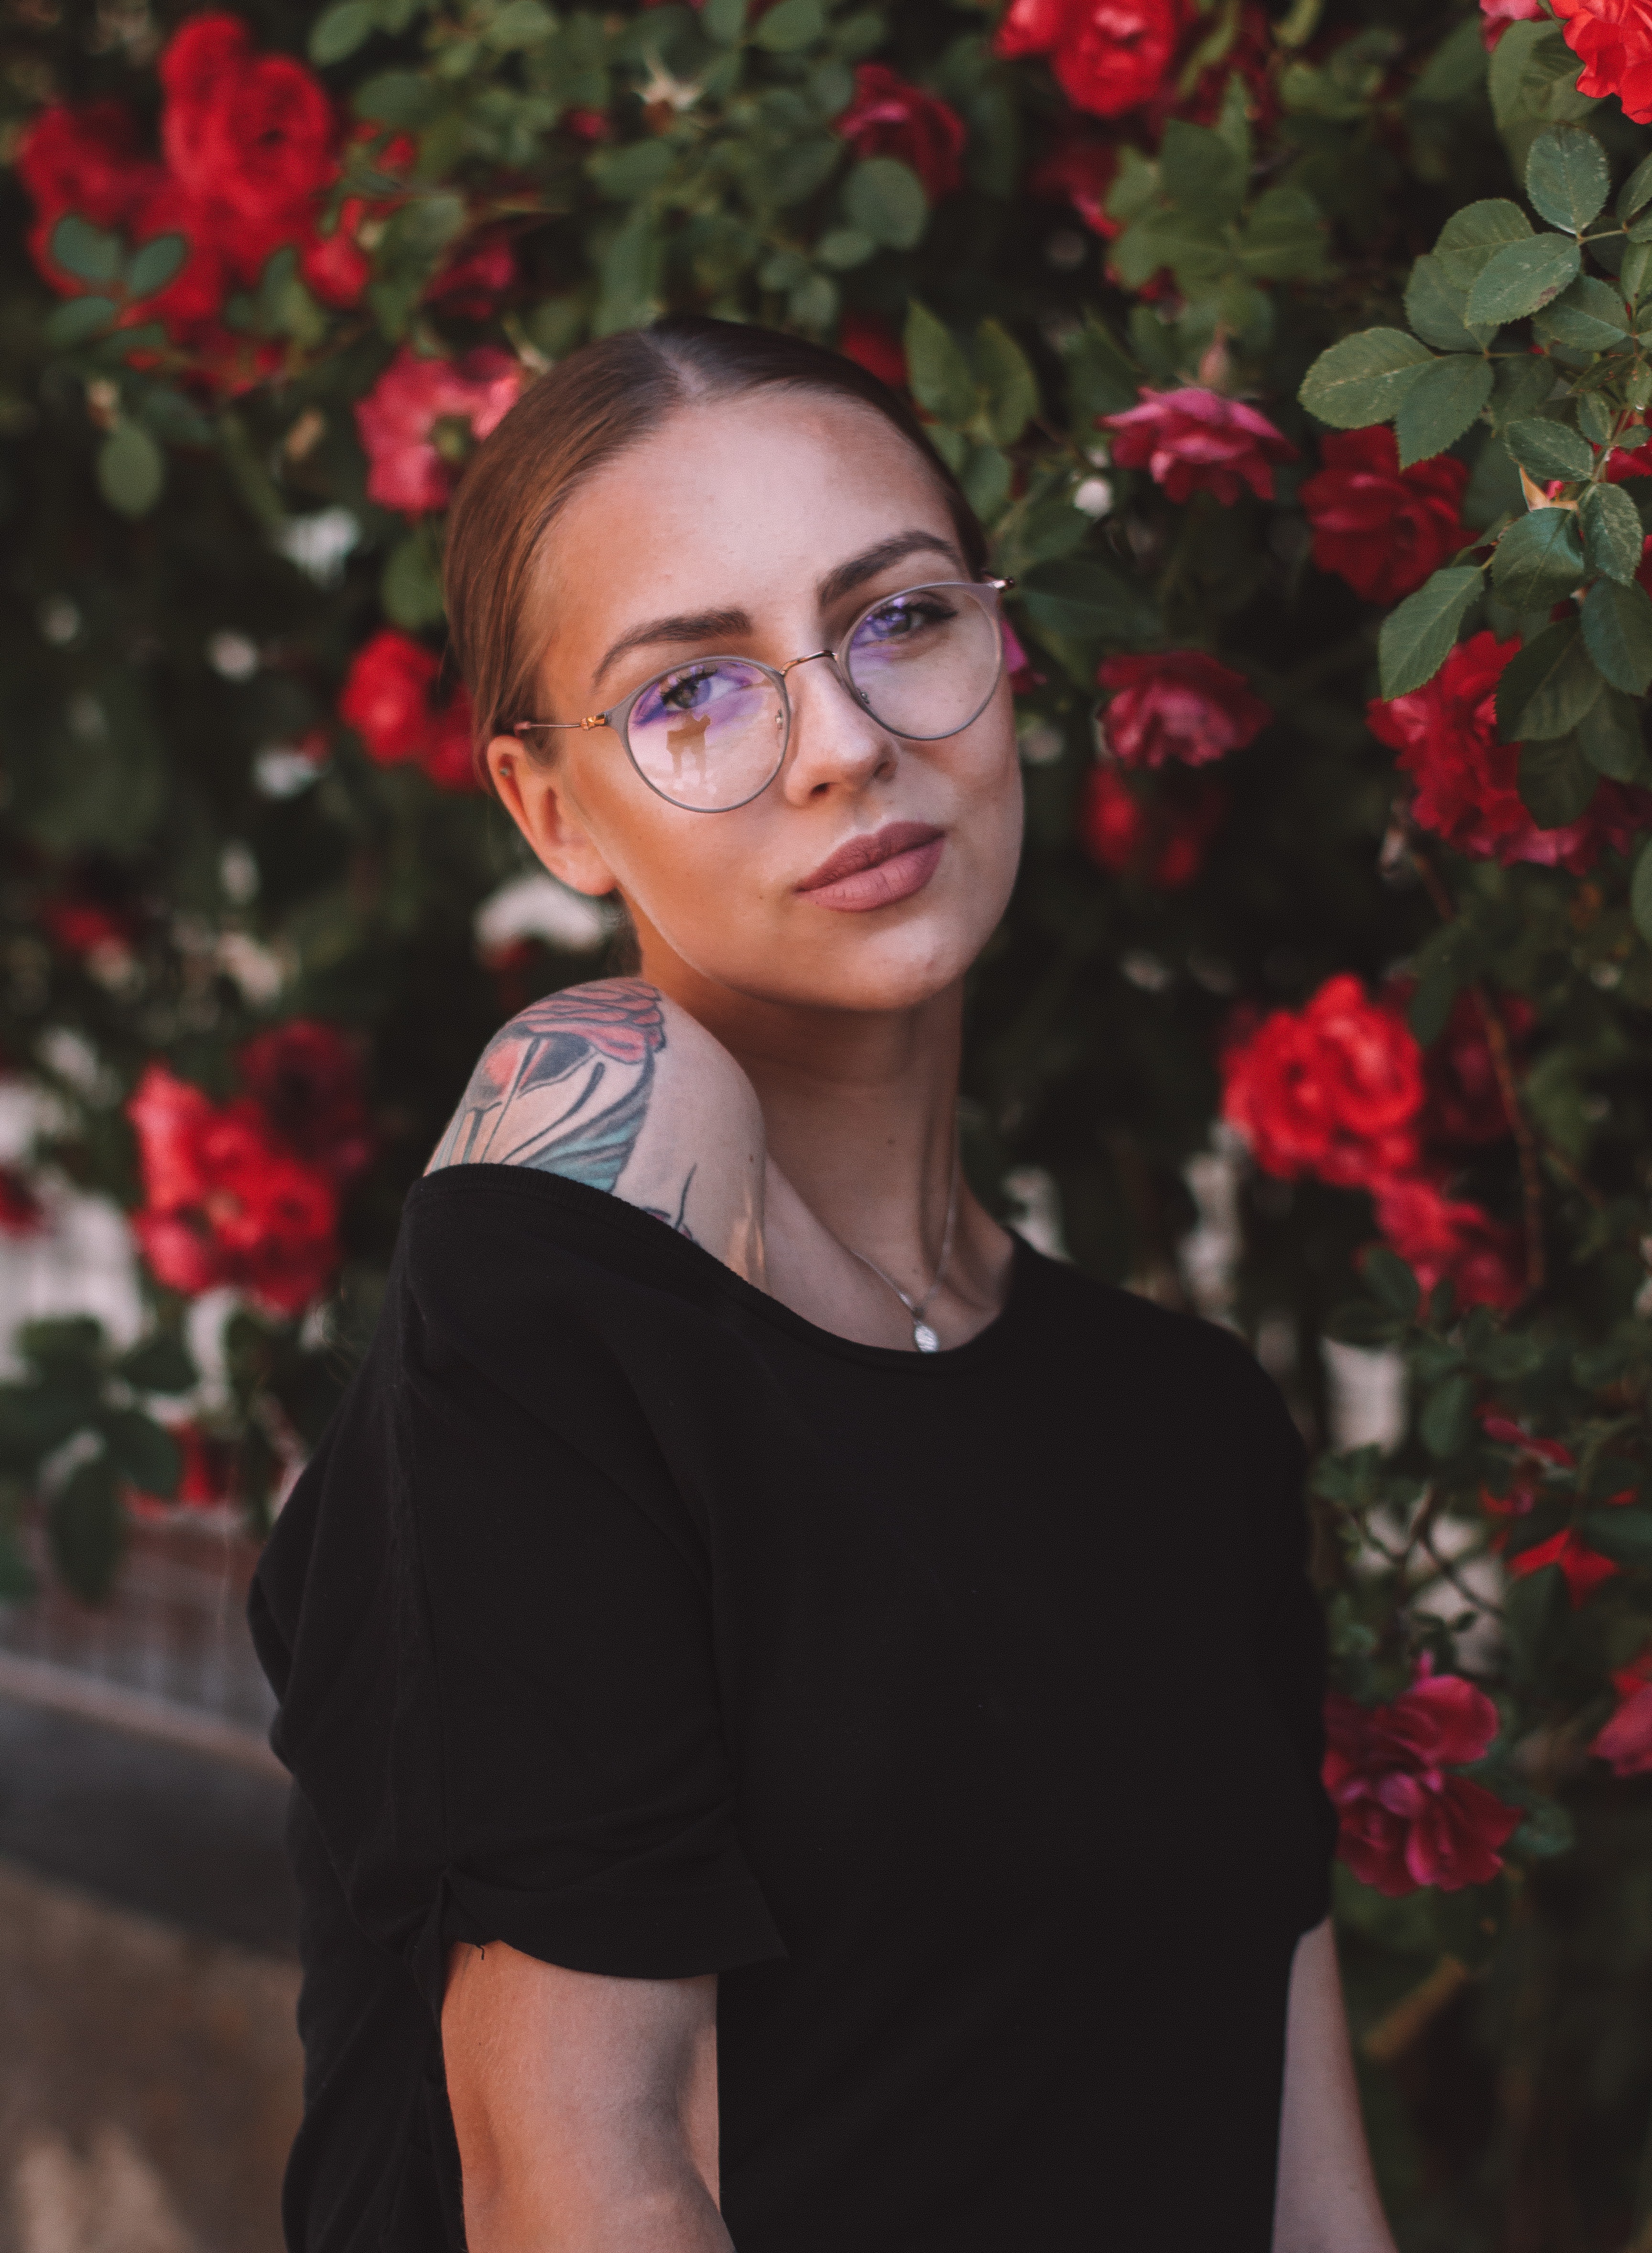
red, face, glasses, beauty, smile, eyewear, botany, lip, photography, plant, flower, portrait, vision care, portrait photography, t shirt, coquelicot